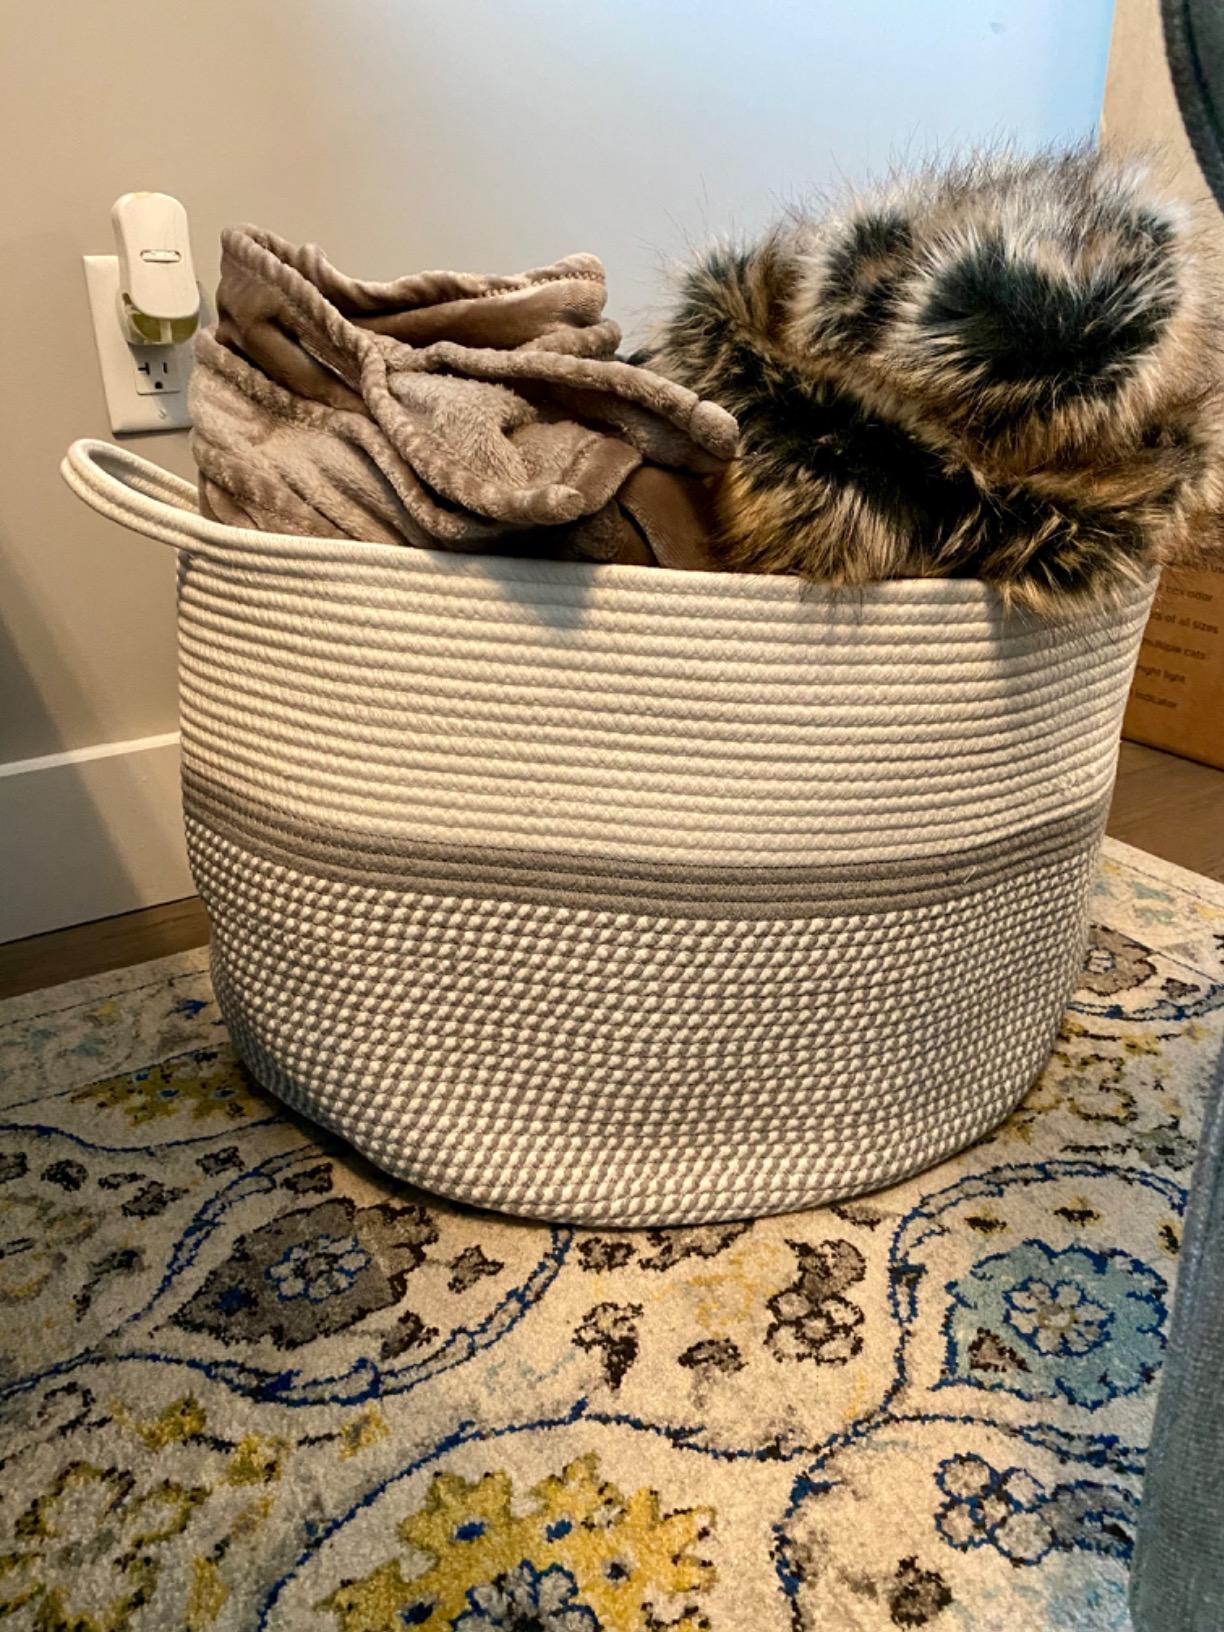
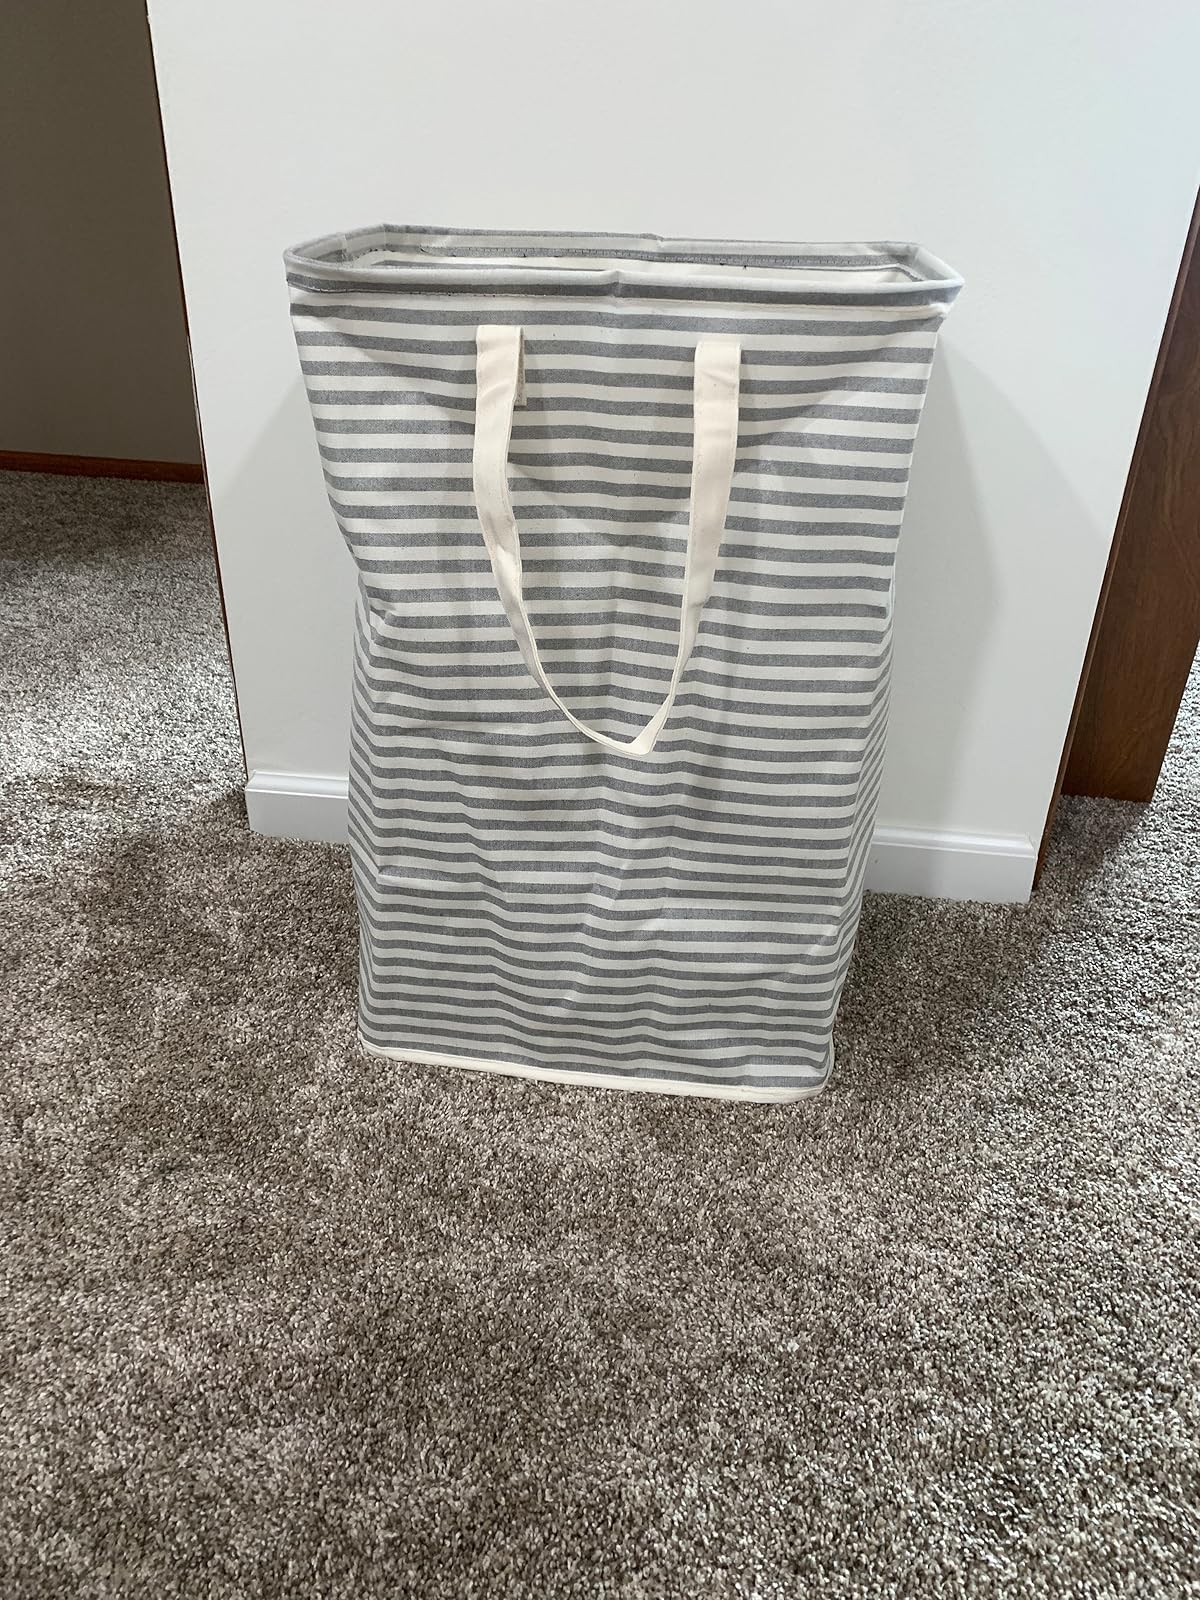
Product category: items_hamper
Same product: no